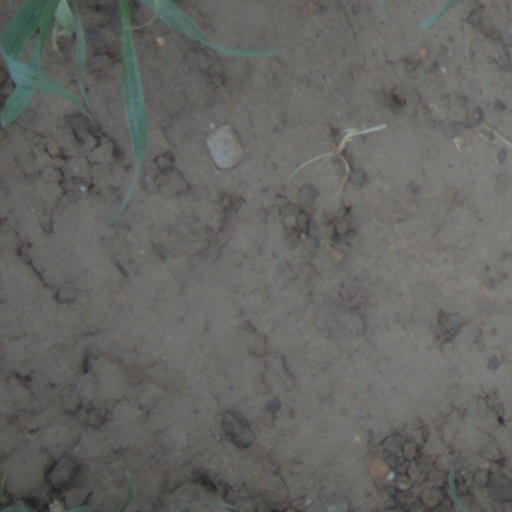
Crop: wheat